Pasquale Leonardi Cattolica

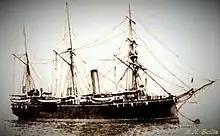
The gunboat "".

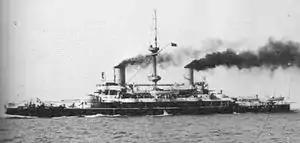
The battleship .

He dedicated himself to the nautical sciences and in particular to hydrography, navigation and nautical astronomy, being a frequent visitor to the Astronomical Observatory of Capodimonte. He was promoted to second lieutenant in 1876 and lieutenant in 1883, meanwhile becoming a freelance lecturer in astronomy at the University of Naples. He also taught at the Italian Naval Academy in Leghorn (Livorno).